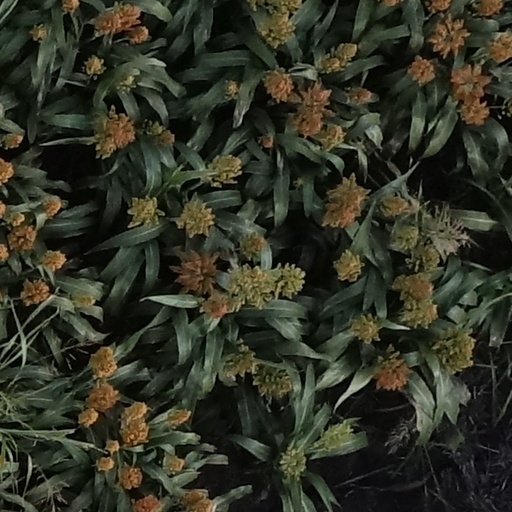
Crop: sorghum